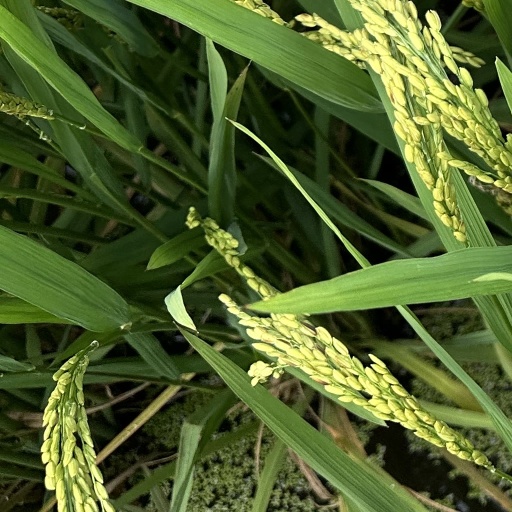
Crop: rice